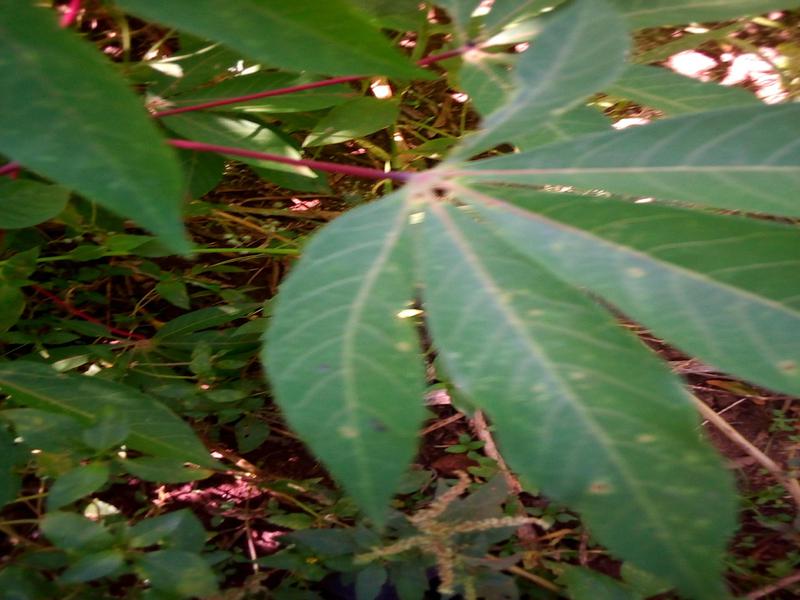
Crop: cassava
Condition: green_mottle